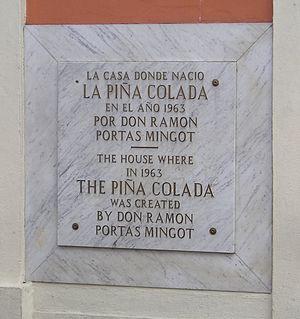
La piña colada est un cocktail officiel de l'IBA, à base de rhum, jus d'ananas et crème de noix de coco, originaire de l’île de Porto Rico des grandes Antilles de la mer des Caraïbes, dont elle est déclarée boisson nationale depuis 1978.